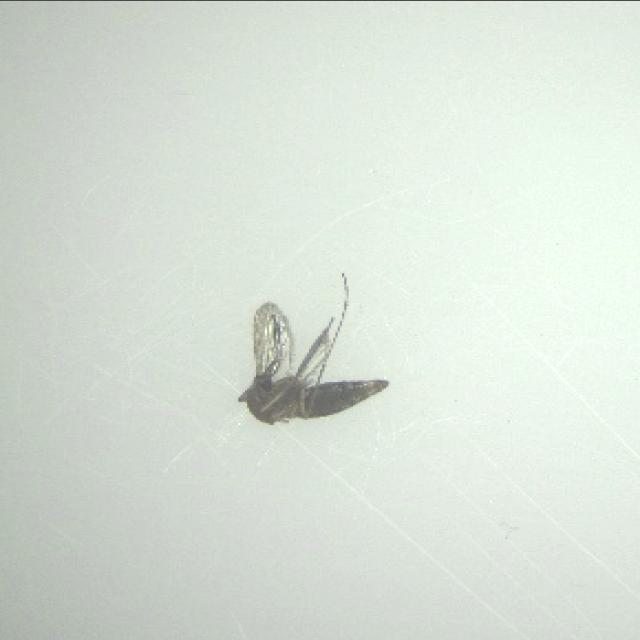
Species: culex_tritaeniorhynchus